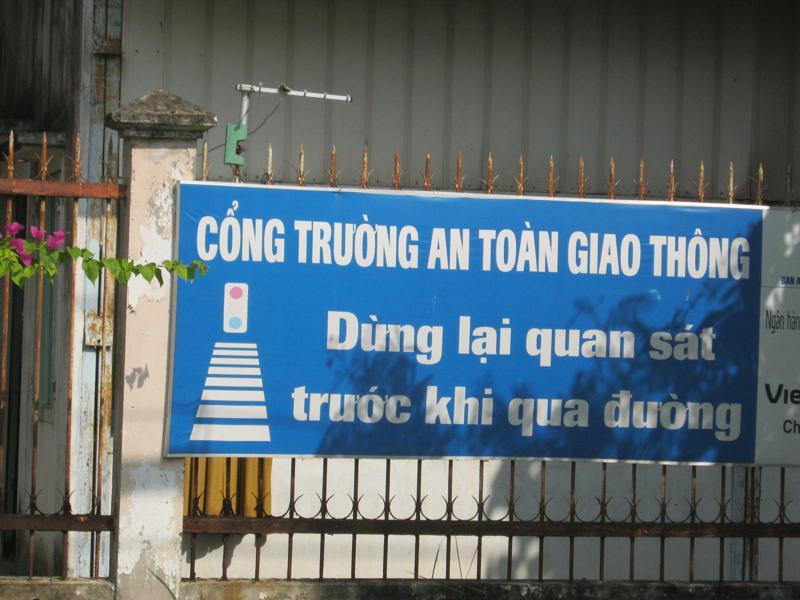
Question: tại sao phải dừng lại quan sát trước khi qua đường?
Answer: để giữ cho cổng trường an toàn giao thông